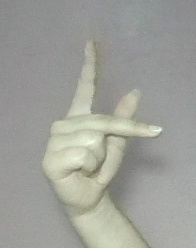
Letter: dha